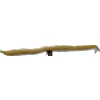
Label: bean_pod